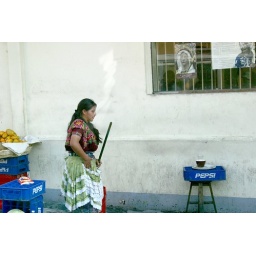
Mayan woman in traditional attire cleaning the street around a fruit vendor site in Guatemala City.